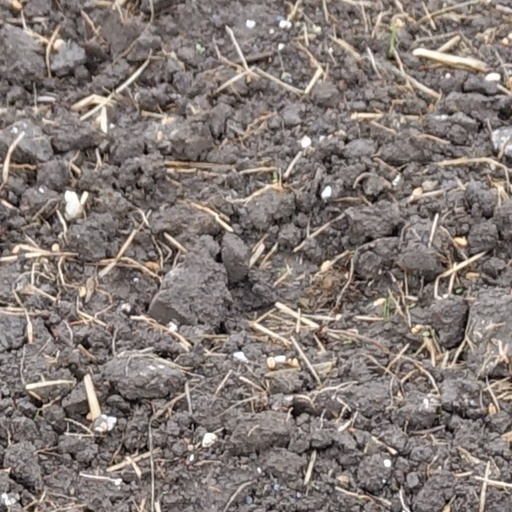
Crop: wheat